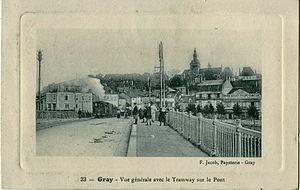
Chemins de fer vicinaux de Haute-Saône]
Les chemins de fer vicinaux de la Haute-Saône sont un ancien réseau de chemin de fer secondaire départemental à voie métrique, exploité par la Compagnie générale des Chemins de fer vicinaux, qui succéda en 1888 à la Compagnie du Chemin de fer de Gray à Gy, concessionnaire de la ligne homonyme depuis 1871, mais alors en faillite.
Gray est une commune de l'Est de la France, en région Bourgogne-Franche-Comté, dans le département de la Haute-Saône. Elle fait partie de la région culturelle et historique de Franche-Comté. Située sur la Saône, elle jouit d'une position centrale par rapport aux villes de Besançon, Dijon, Dole, Langres et Vesoul.